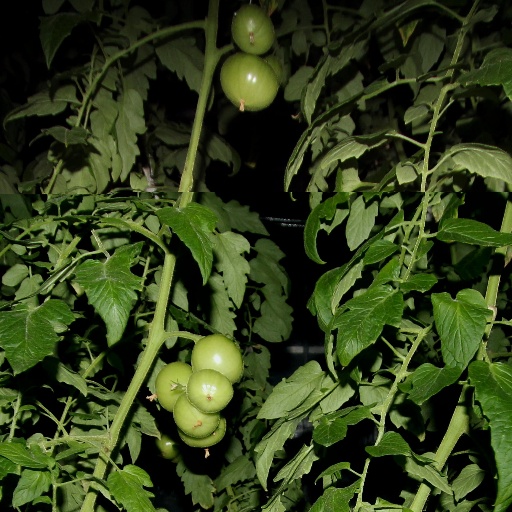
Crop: tomato